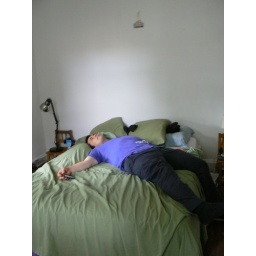
with Liz's boat card above our heads to sail into our dreams by.